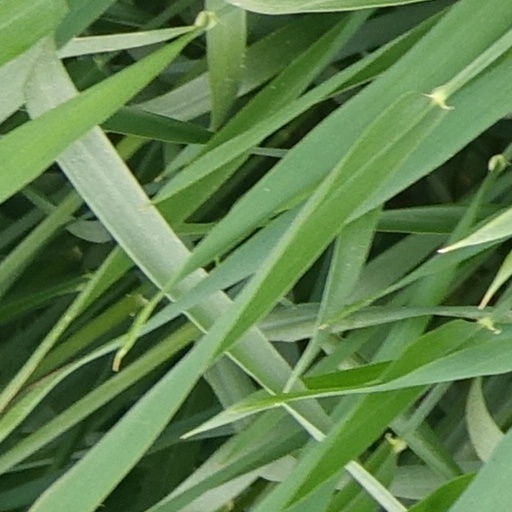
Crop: wheat